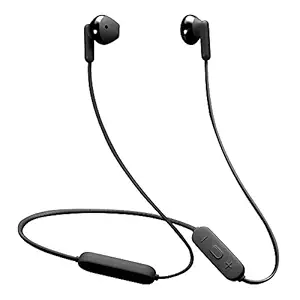
JBL Tune 215BT
Category: Electronics
Price: 1499 (list price: 2999)
Rating: 3.7 (87,798 ratings)
About this product: Enjoy balanced sound without artificially enhanced Bass and volume that hurts your ears. This helps you enjoy the full bandwidth of crystal clear audio with no distortion|12.5mm Dynamic Drivers cased in ergonomically designed comfort fit earbuds|16 Hours Playtime under optimum audio setting, Bluetooth frequency 2.400 GHz - 2.4835 GHz|Quick Charging - 10 min of charge provides one 1 Hour playtime and while overall charging takes less than 2 Hours|Multi-Point Connectivity allowing seamless switch between two devices, Enjoy lossless quality music with Bluetooth 5.0|Audio Specifications : Frequency response 20 Hz – 20 kHz ; Impedance 20 ohm ; Sensitivity 118 dB SPL@ 1kHz 1mW ; Microphone sensitivity -25 dBV/Pa @1kHz|With 3 Button remote, access Hands free calling or enable Voice Assistance activation on your mobile device